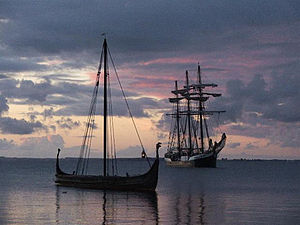
Imme Gram
Imme Gram
Vikingeskibet Imme Gram af Tønder Skibslag
Imme Gram var en en rekonstruktion af Ladbyskibet fra ca. år 800. Det blev bygget af søspejdere i Gram i 1963 i Endrupskov, der tidligere blev kaldt Imme.